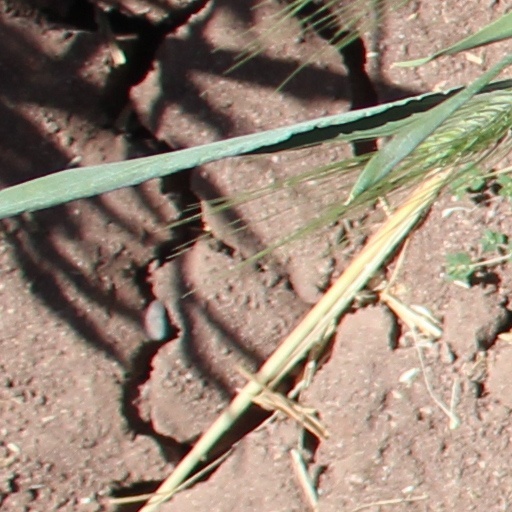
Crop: wheat